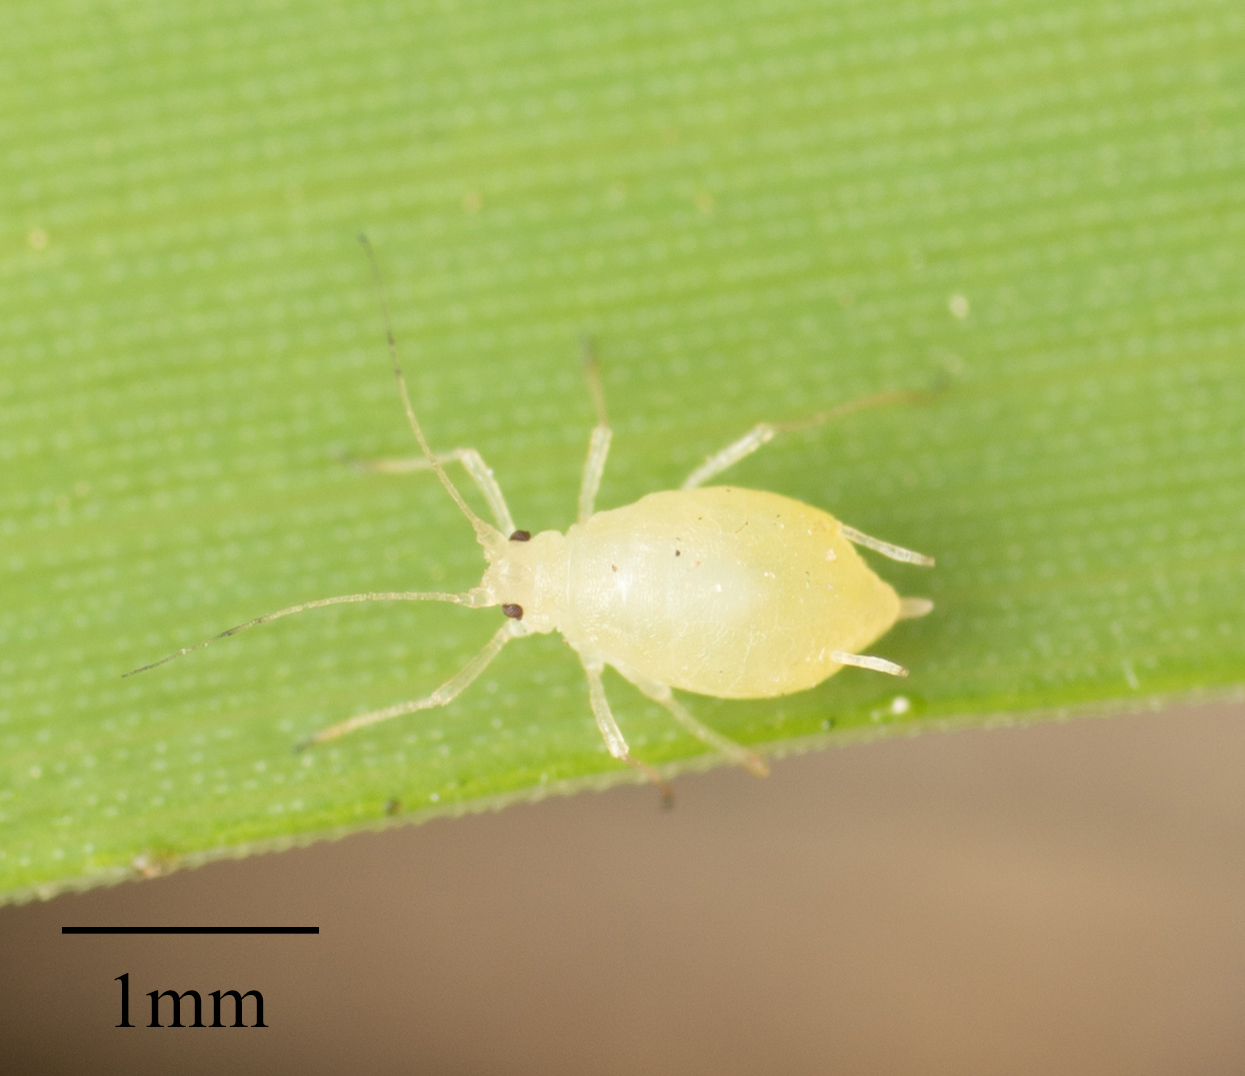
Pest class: green_peach_aphid